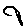
Label: 9